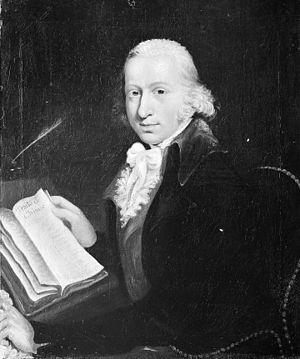
Rien ne se perd, rien ne se crée, tout se transforme est une citation apocryphe d'Antoine Lavoisier sur la conservation des masses lors du changement d'état de la matière.